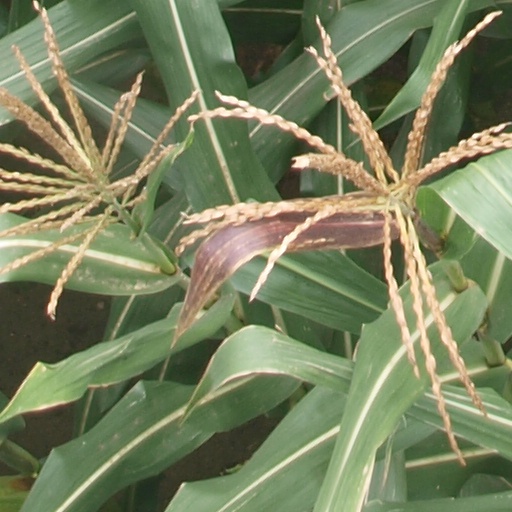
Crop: maize; corn